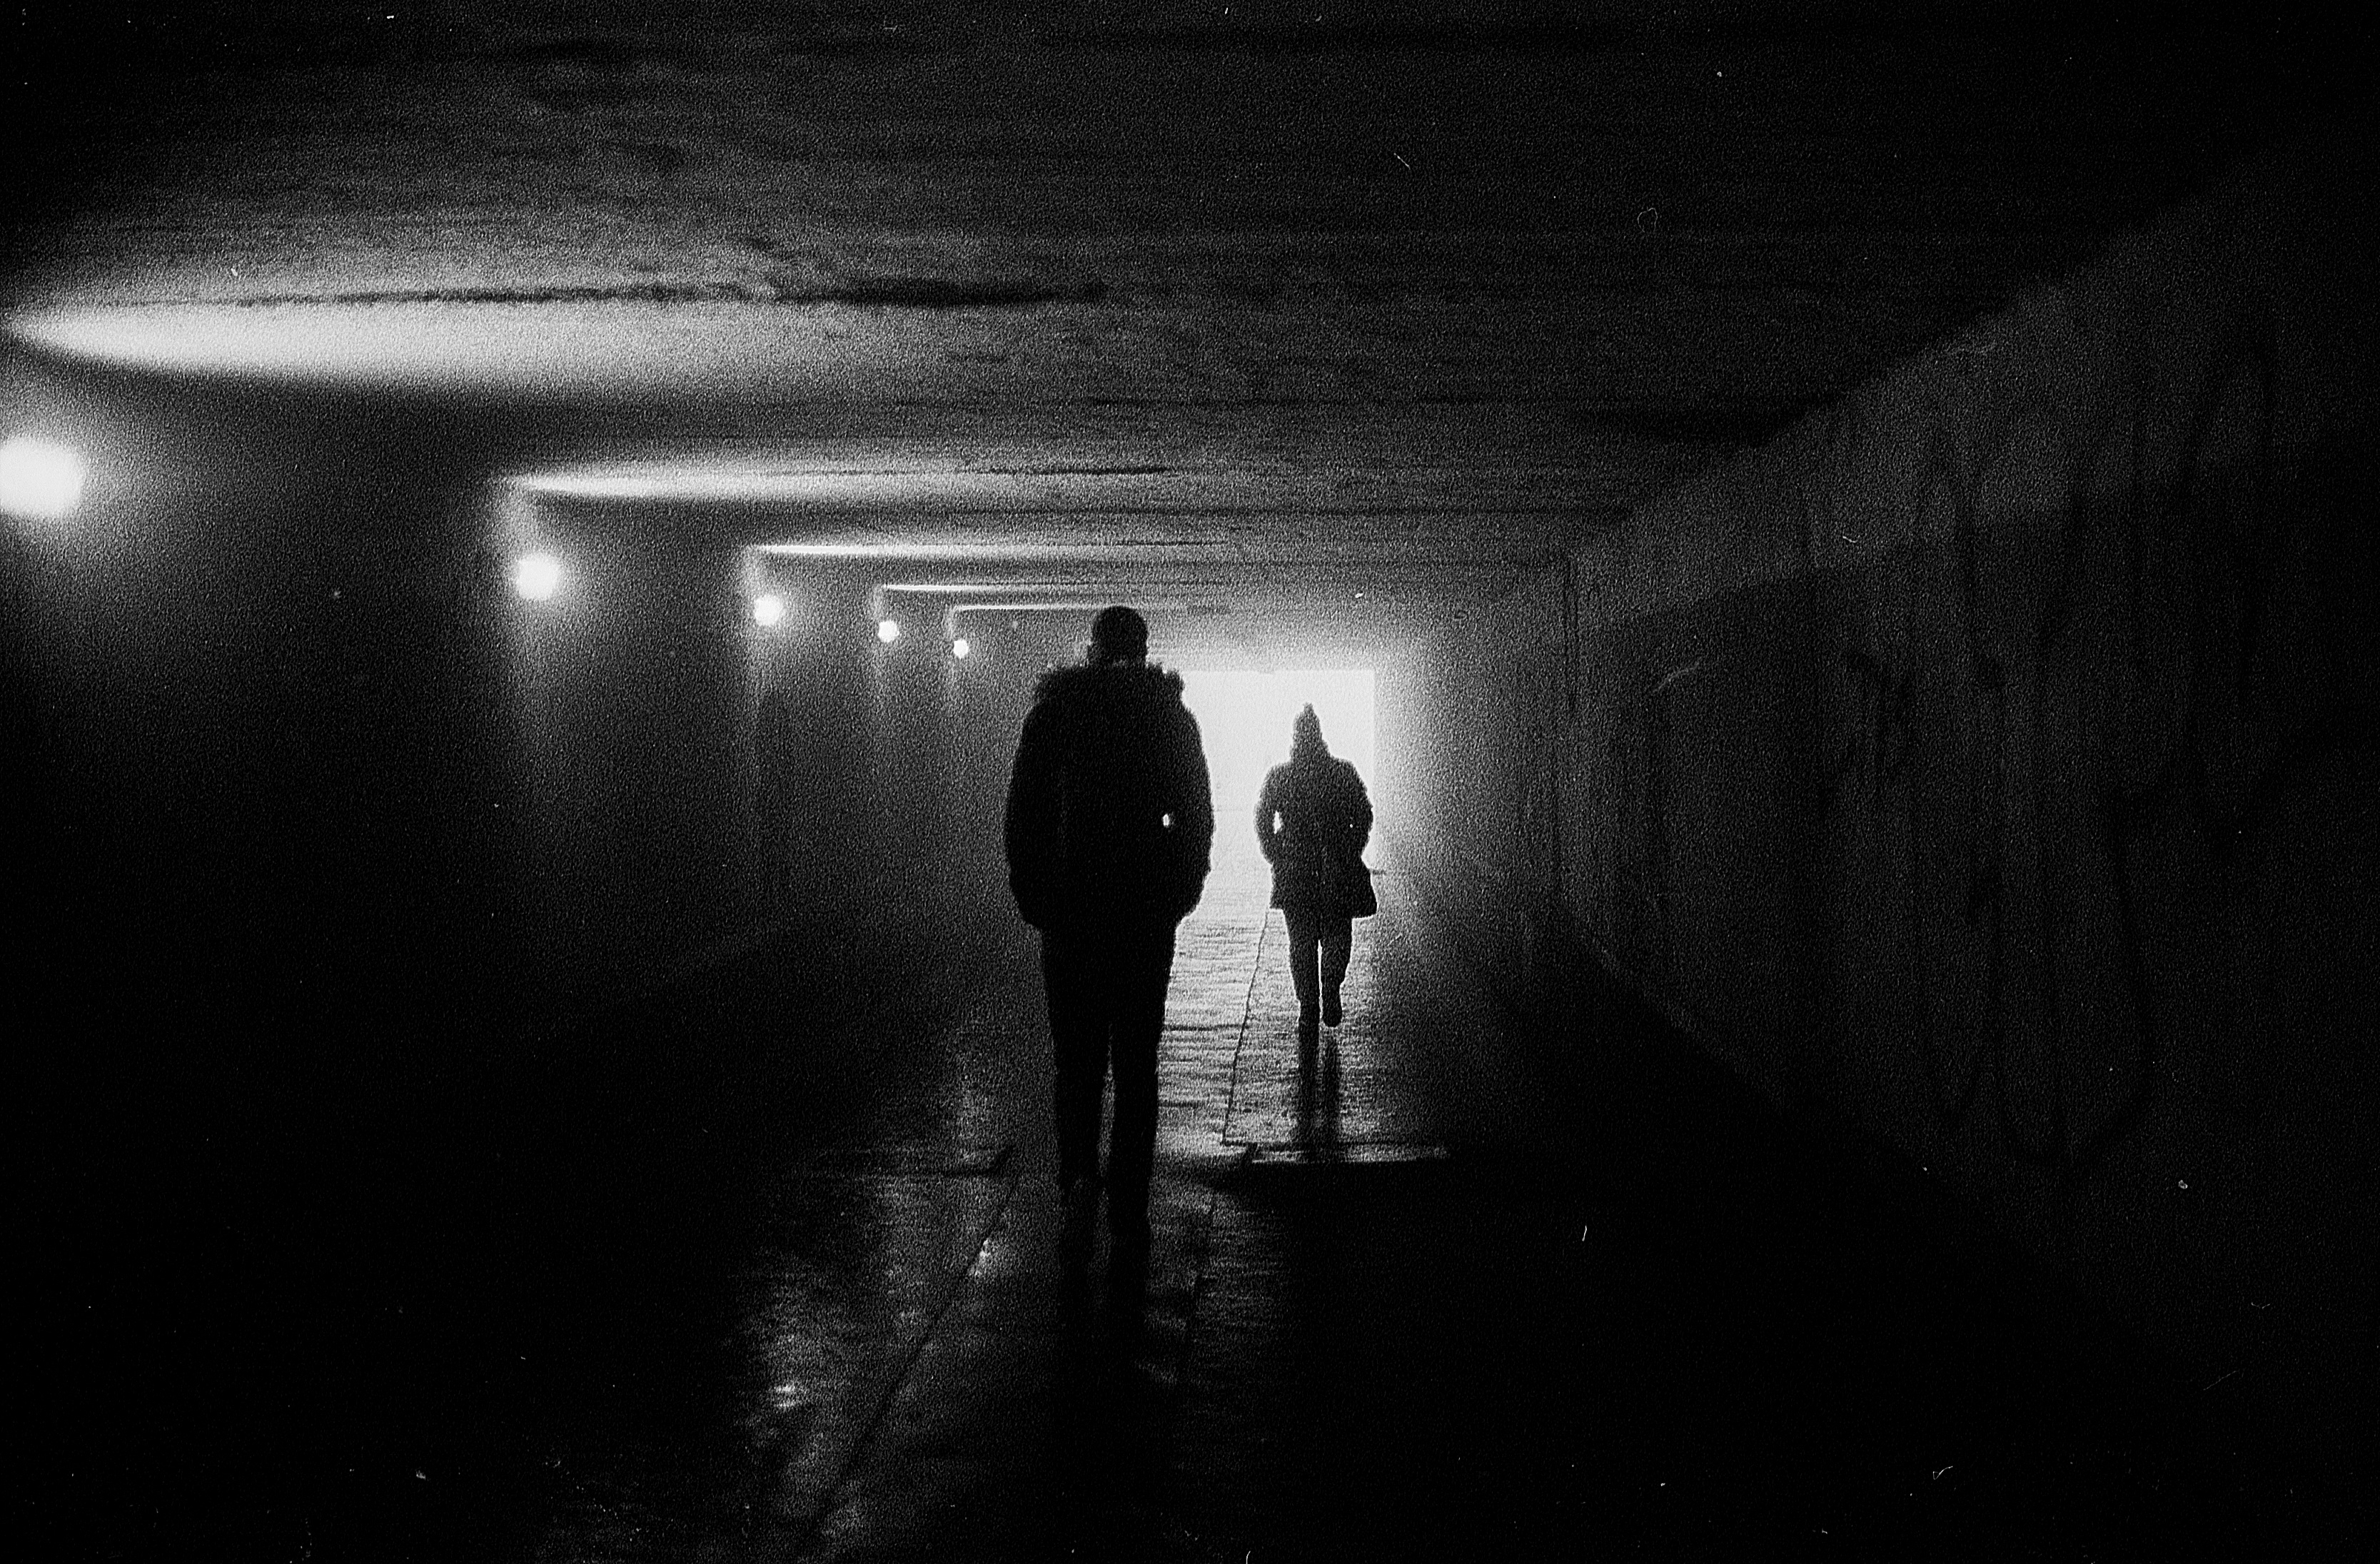
light, black and white, road, white, night, photography, wall, stone, tunnel, dark, underground, shadow, darkness, black, monochrome, concrete, infrastructure, photograph, snapshot, monochrome photography, film noir